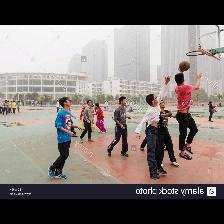
Label: Human